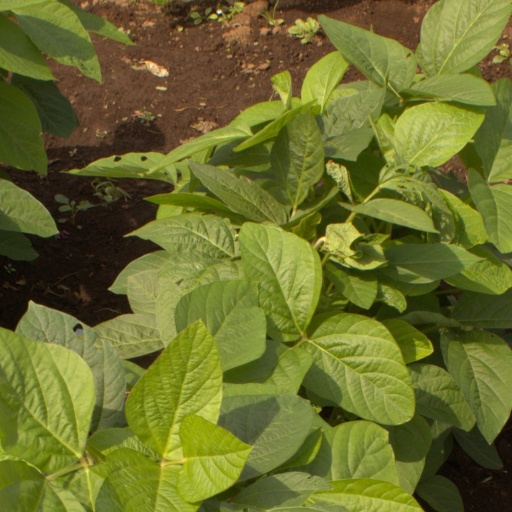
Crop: soybean